Aram Byer James

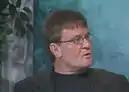
Aram James is a national advocate for discontinuing police use of tasers.

Aram Byer James is a former Santa Clara County, CA Assistant Public Defender, police watchdog, social activist, and civil rights attorney. As an expert on the defense of necessity, he headed the team of attorneys defending Stanford University students and professors arrested in anti-apartheid protests in 1980’s. He is an advocate of jury nullification, educator in the use of the Marsden Motion to fire ineffective public defenders, a critic of the prison industrial complex, and critic of police use of tasers and racial profiling.